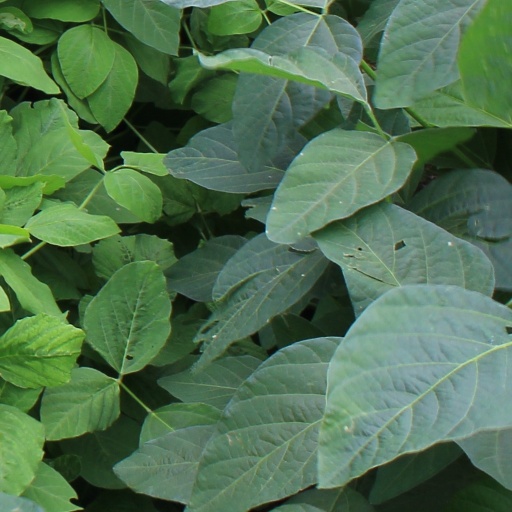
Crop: soybean